Svante Janson

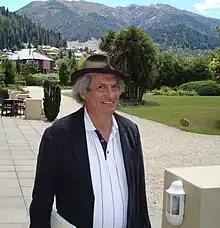
Statistician Persi Diaconis has collaborated with Svante Janson on the study of exchangeable random graphs.

Besides being a member of the Royal Swedish Academy of Sciences (KVA), Svante Janson is a member of the Royal Society of Sciences in Uppsala. His thesis received the 1978 Sparre Award from the KVA. He received the 1994 Swedish medal for the best young mathematical scientist, the Göran Gustafsson Prize. Janson's former doctoral student, Ola Hössjer, received the Göran Gustafsson prize in 2009, becoming the first statistician so honored.